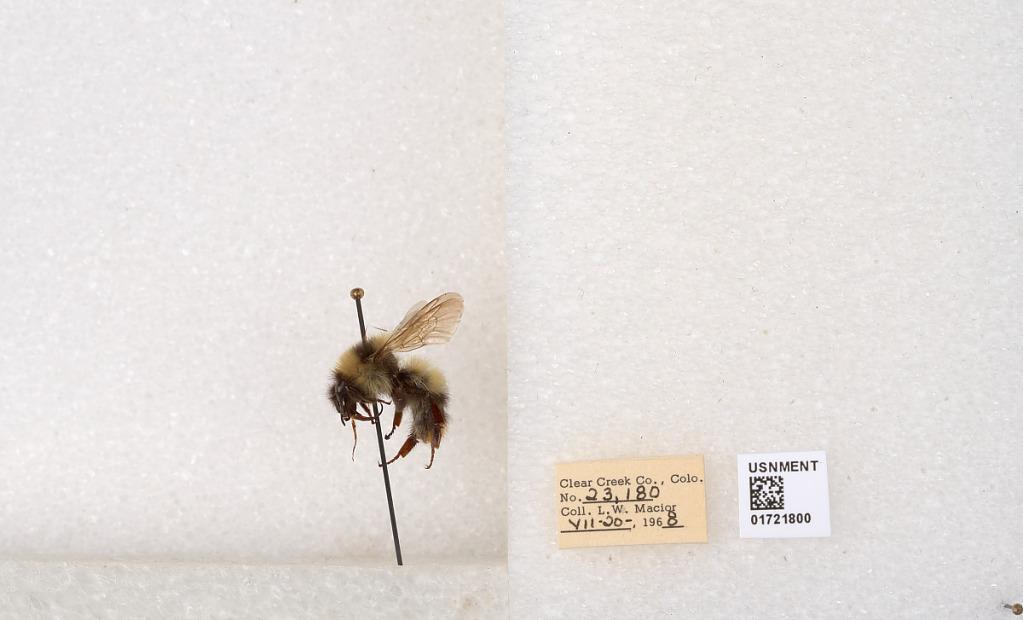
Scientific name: Bombus kirbyellus
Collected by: L. Macior
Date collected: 1968-7-20
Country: United States
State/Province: Colorado
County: Clear Creek
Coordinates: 39.6891, -105.644